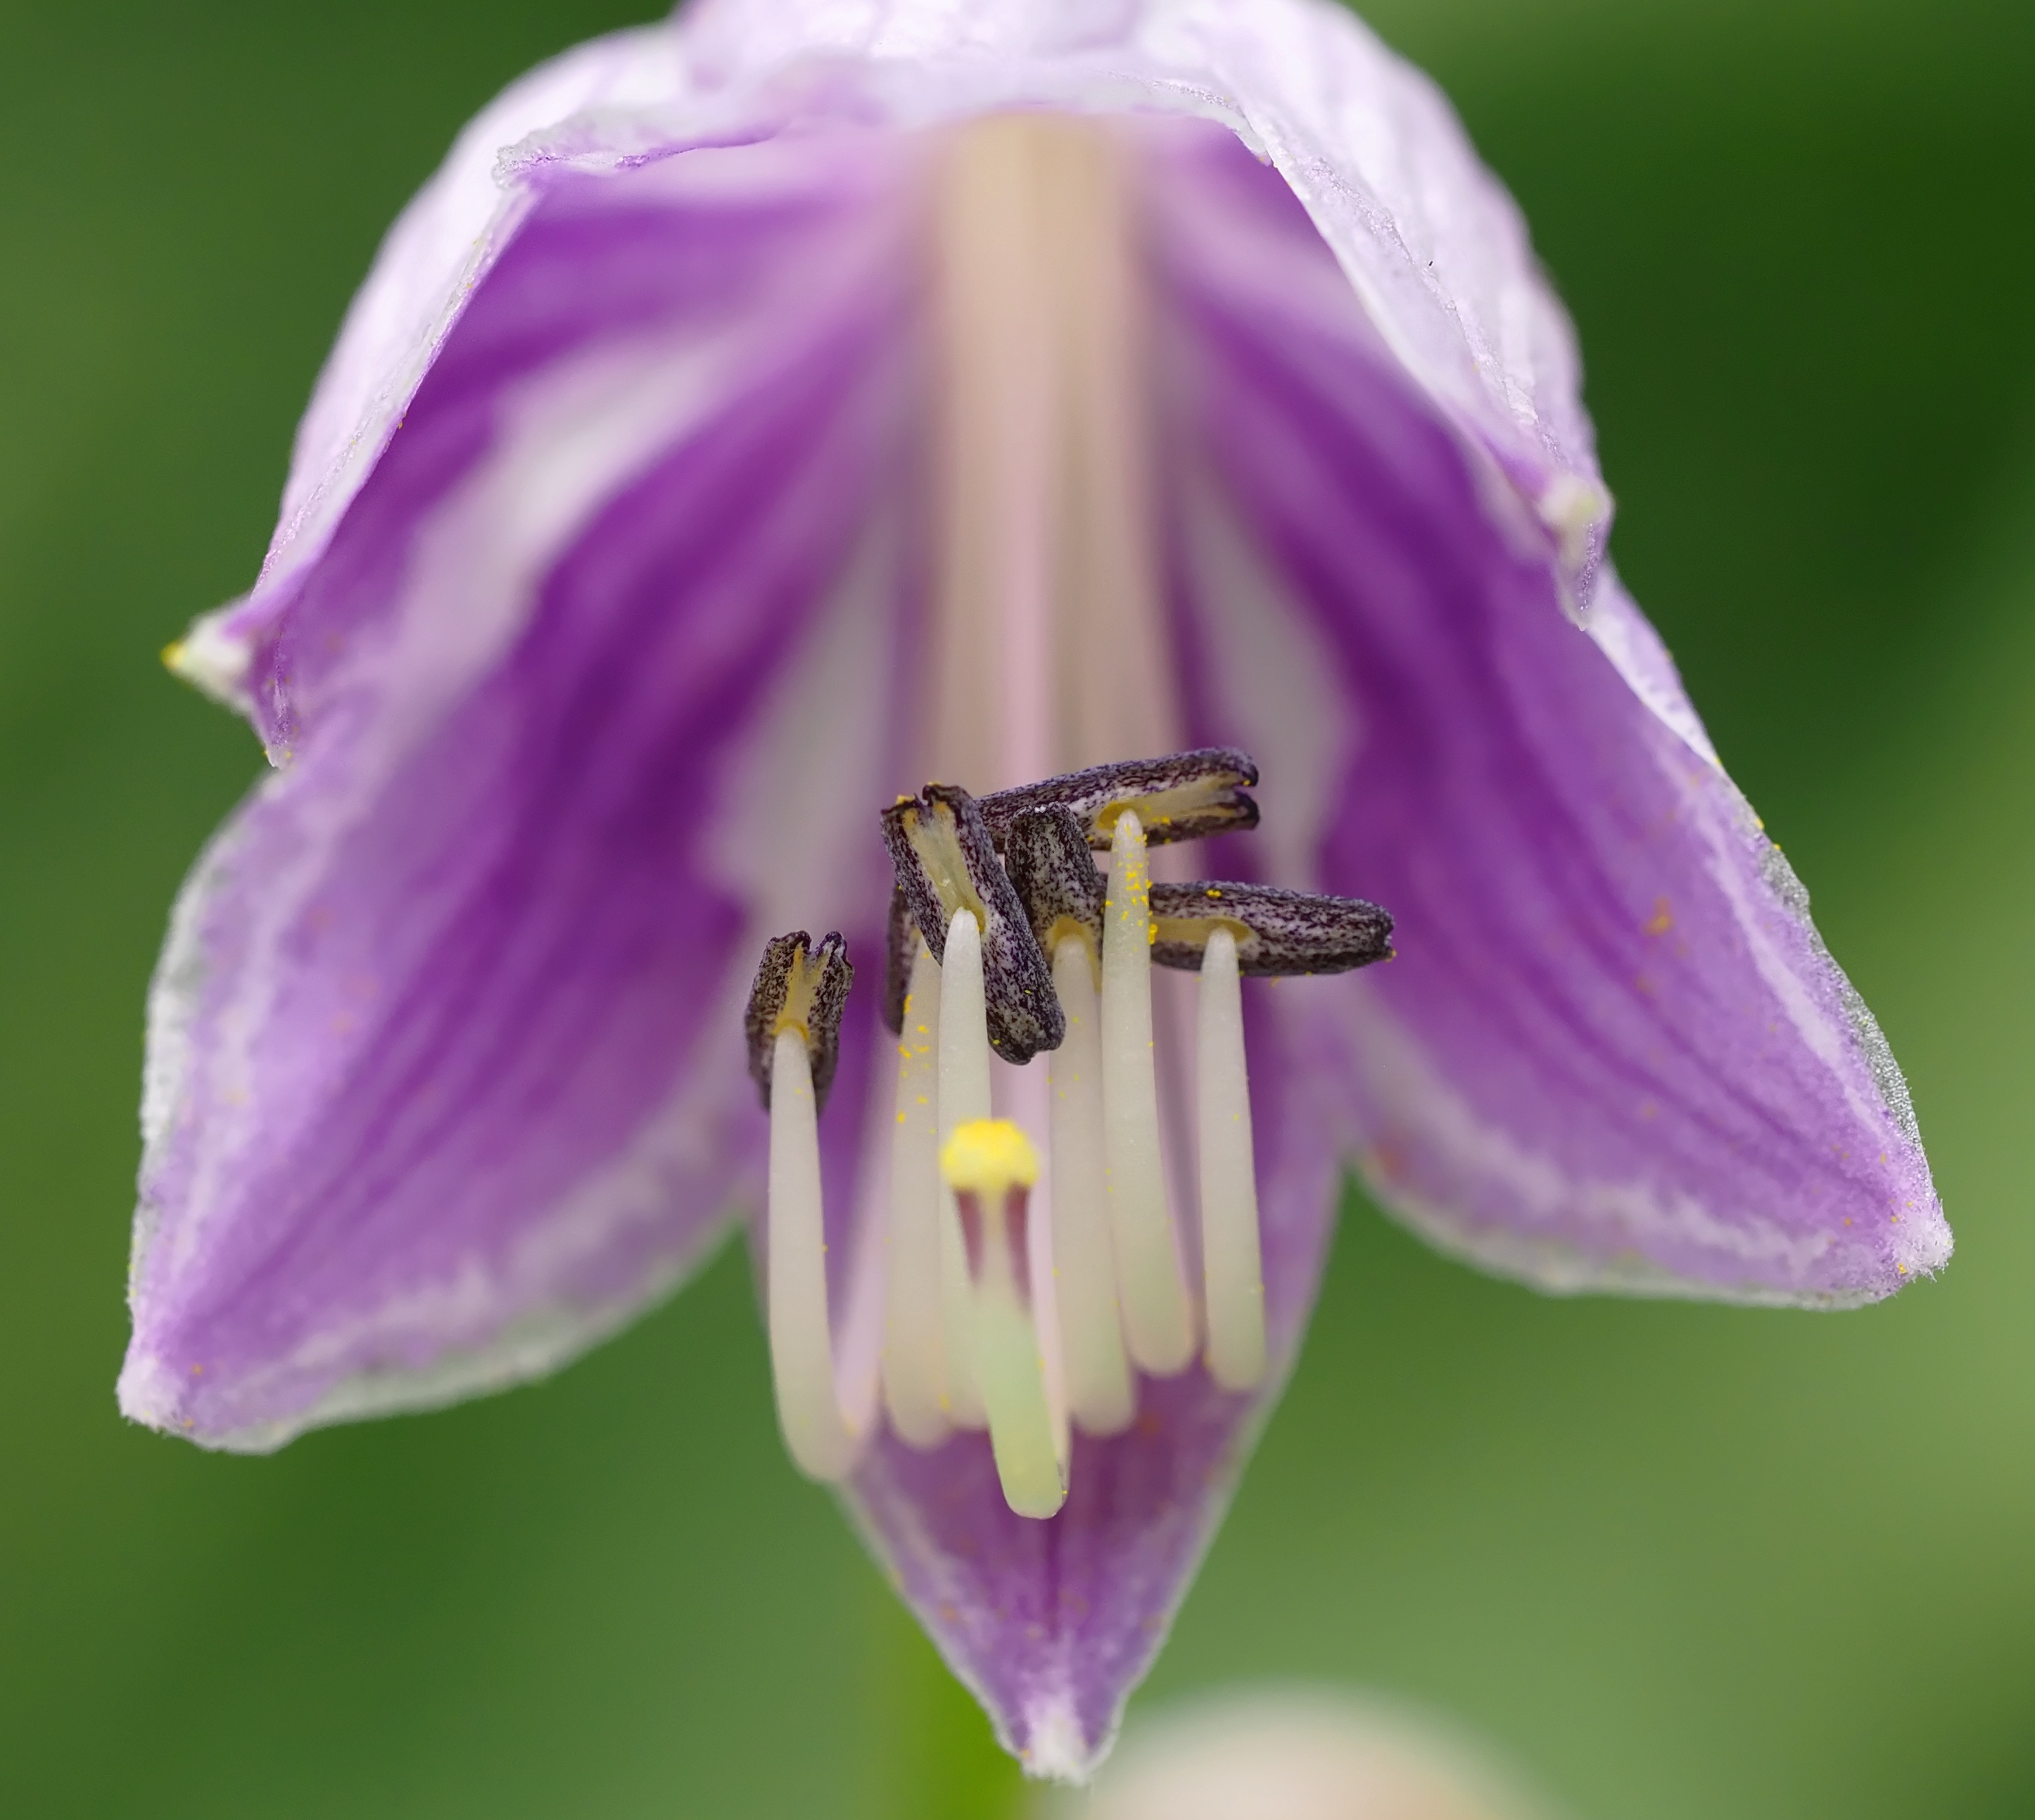
blossom, plant, photography, flower, purple, petal, summer, macro, botany, blooming, flora, wildflower, close up, macro photography, flowering plant, bellflower family, harebell, plant stem, land plant